My First Time (play)

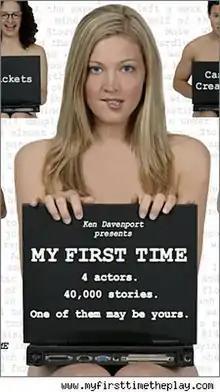
Official Logo

My First Time is an off-Broadway play that opened on July 12, 2007 at New World Stages and ran until January 22, 2010. The show is based on a website started by Peter Foldy and Craig Stuart that grew in popularity in 1998. The site "allowed people to anonymously share their own true stories about their First Times" and "features four actors in hysterical and heartbreaking stories about first sexual experiences written by real people ... just like you." Experiences submitted by the audience before the performance are featured during the show, and "My First Time" received press from CNN.com, TMZ and Forbes when it featured a promotion during which virgins could attend the play for free.